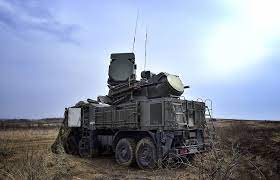
Label: Pantsir-S1